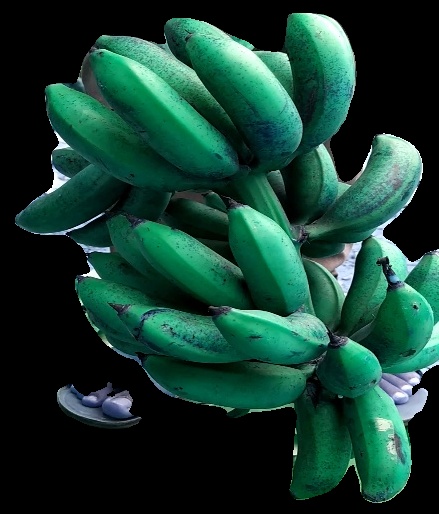
Variety: rasbale
Grade: grade3